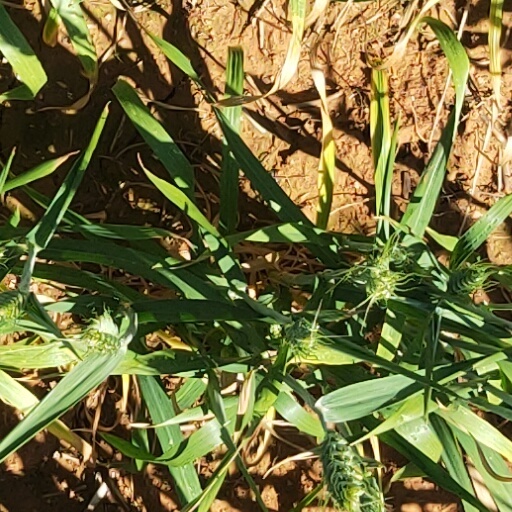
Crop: wheat